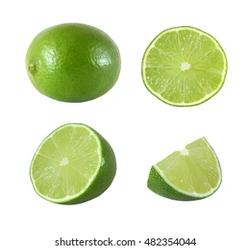
Label: Lemon